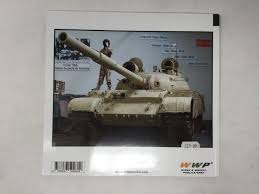
Label: T-62